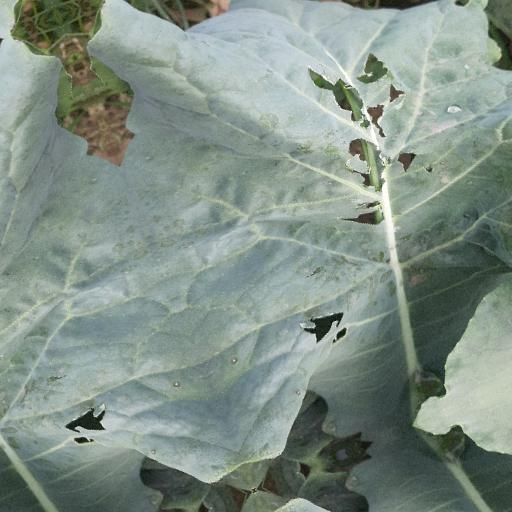
Label: Black Rot